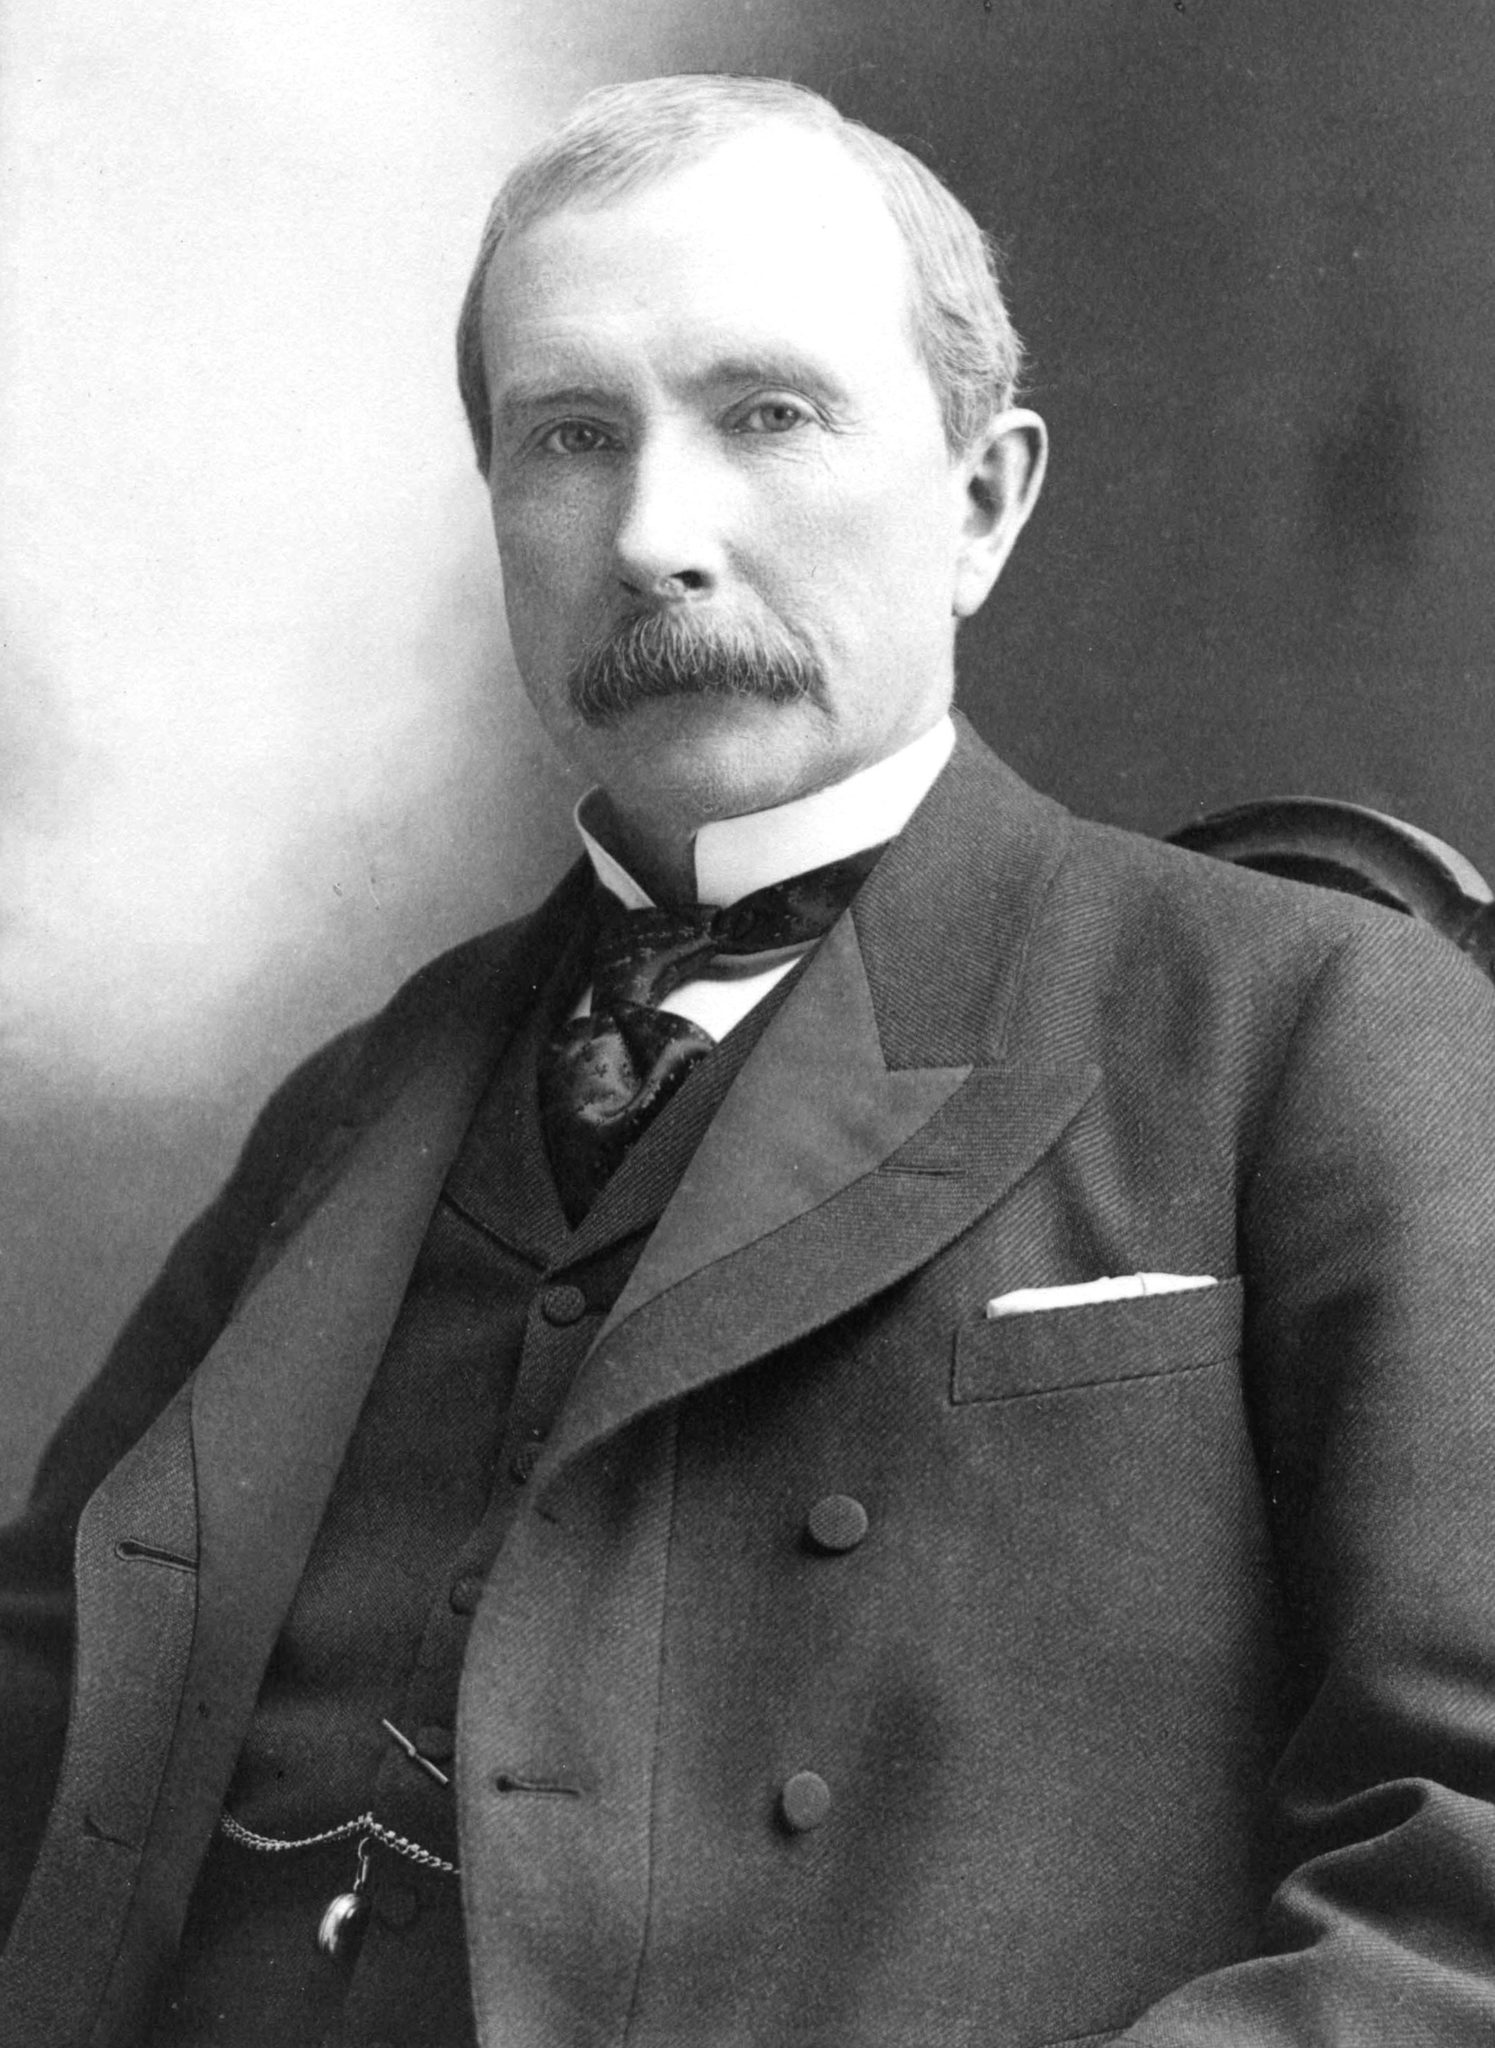
จอห์น ดี. ร็อกเกอะเฟลเลอร์

| name = จอห์น เดวิดสัน ร็อกเกอะเฟลเลอร์(John Davidson Rockefeller)
| image = Portrait of J. D. Rockefeller.jpg|200px|John D. Rockefeller in 1885.
| caption = จอห์น ดี. ร็อกเกอะเฟลเลอร์ในปี ค.ศ. 1885
| birth_place = ริชฟอร์ด, นิวยอร์ก, สหรัฐอเมริกา
| death_place = เดอะเคสเมนตส์, หาดโอรมอนด์, ฟลอริดา
| resting_place = สุสานเลควิว, เคลฟแลนด์, โอไฮโอ
*ผู้ก่อตั้งและอดีตประธานบริษัทสแตนดาร์ดออยล์
*ผู้ก่อตั้ง มหาวิทยาลัยชิคาโก และ มหาวิทยาลัยร็อกเกอะเฟลเลอร์
*ผู้ออกทุนสนับสนุนในการก่อตั้ง มหาวิทยาลัยฟิลิปปินส์กลาง
*ผู้ก่อตั้ง คณะกรรมการการศึกษาทั่วไป
*ผู้ก่อตั้ง มูลนิธิร็อกเกอะเฟลเลอร์
| net worth = $663.4 1000000000 (ตัวเลข)|พันล้าน ดอลลาร์ เมื่อค.ศ. 2007, ตามที่ระบุในรายชื่อบุคคลที่ร่ำรวยที่สุดในประวัติศาสตร์, โดยข้อมูลจาก ฟอบส์ เมื่อกุมภาพันธ์ ค.ศ. 2008
| religion = บัพติศ
| spouse = Laura Spelman Rockefeller|ลอรา ซีเลสเทีย สเปลเมน(m. 1864—1915; เสียชีวิต)
| parents = William Rockefeller, Sr.|วิลเลียม เอเวอรี ร็อกเกอะเฟลเลอร์, ซีเนียร์เอลิซา เดวิสัน
จอห์น ดี. ร็อกเกอะเฟลเลอร์ () เป็นนักธุรกิจชาวอเมริกันเจ้าของกิจการน้ำมันสแตนดาร์ดออยล์และนักให้ทาน ต่อมาได้บริจาคทุนทรัพย์ 500 ล้านเหรียญดอลลาร์สหรัฐเพื่อก่อตั้งมูลนิธิร็อกเกอะเฟลเลอร์ขึ้นสำหรับช่วยเหลือด้านการศึกษาและการสาธารณสุข
จอห์น ดี ร็อกเกอะเฟลเลอร์ ได้รับการยอมรับอย่างกว้างขวางว่าเป็นชาวอเมริกันผู้ซึ่งร่ำรวยที่สุดตลอดกาล และยังเป็นผู้ซึ่งร่ำรวยที่สุดในประวัติศาสตร์สมัยใหม่ ร็อกเกอะเฟลเลอร์เกิดในครอบใหญ่ใหญ่แห่งหนึ่งในตอนเหนือของนิวยอร์ก ได้ถูกอบรมสั่งสอนจากพ่อของเขาซึ่งเป็น นักการค้าหัวใสและแม่ซึ่งเป็นผู้นับถือศาสนาคริสต์ แปปติส อย่างเคร่งครัด ครอบครัวของร็อกเกอะเฟลเลอร์ได้เคลื่อนย้ายถิ่นฐานหลายครั้งก่อนที่จะลงหลักปักฐานอย่างถาวรใน เมืองคลีฟแลนด์ รัฐโอไฮโอ ร็อกเกอะเฟลเลอร์มาเป็นผู้ช่วยพนักงานบัญชีเมื่ออายุได้ราว 16 ปี และได้ร่วมหุ้นกับ มอริช บี. คลาร์คและพี่น้องเมื่ออายุได้ 20 ทำธุรกิจด้านอาหาร หลังจากนั้นร็อกเกอะเฟลเลอร์และพี่ชาย วิลเลียม ร็อกเกอะเฟลเลอร์ได้เล็งเห็นช่องทางว่าราคาของน้ำมันไขปลาวาฬมีราคาสูงมากและราคาน้ำมันขุดจากดินกำลังเป็นที่ต้องการของตลาดทำให้ราคาสูงขึ้น แทนที่จะขุดหาน้ำมัน พวกเขากลับสนใจในการกลั่นน้ำมันแทน จึงได้ก่อตั้งบริษัท ร็อกเกอะเฟลเลอร์แอนดริวส์แอนด์แฟรกซ์เลอร์ขึ้น พวกเขาเริ่มซื้อโรงกลั่นท้องถิ่นในเคฟแลนด์ และทำการกลั่นน้ำมันให้กับบริษัทของตนเอง ในปี ค.ศ. 1870 ร็อกเกอะเฟลเลอร์ได้ก่อตั้งบริษัทน้ำมันอย่างเป็นทางการขึ้น ในนามว่า แสตนดาร์ดออยส์
== อาชีพก่อนทำธุรกิจสแตนดาร์ด ออยล์ ==
=== ผู้ช่วยพนักงานบัญชี ===
ในเดือนกันยายน ค.ศ. 1855 เมื่อร็อกเกอะเฟลเลอร์อายุได้สิบหกปี เขาได้ทำงานแรกด้วยการเป็นผู้ช่วยพนักงานบัญชีโดยทำงานให้กับบริษัทนายหน้าขนาดเล็กชื่อเฮวิตต์แอนด์ทัตเทิล เขาทำงานเป็นเวลานานหลายชั่วโมงด้วยความพึงพอใจ ในขณะที่เขาเล่าภายหลังใน"วิธีการทั้งหมดและระบบของสำนักงาน" โดยเฉพาะอย่างยิ่งเขาได้เป็นผู้เชี่ยวชาญในการคำนวณค่าใช้จ่ายการขนส่ง ซึ่งส่งผลดีให้แก่อาชีพของเขาในเวลาต่อมา
== สแตนดาร์ดออยล์ ==
ร็อกเกอะเฟลเลอร์ ได้ร่วมมือกับนักเคมีชาวยิวที่เกิดในอังกฤษผู้ได้รับฉายาว่าเป็นอัจฉริยะทางเคมี ชื่อ ซามูเอล แอนดรูว์ ทำการจัดตั้งบริษัทขุดเจาะน้ำมันชื่อว่าสแตนดาร์ด ออยล์ ที่เมืองคลีฟแลนด์ จนกลายเป็นบริษัทที่มีชื่อเสียงในระดับยักษ์ใหญ่ในวงการธุรกิจน้ำมันของสหรัฐอเมริกามาตั้งแต่นั้น และในช่วงปี ค.ศ. 1822 หลังจากที่เกิดการรวมประเทศอิตาลีซึ่งมีผลทำให้ธุรกิจธนาคารในเครือข่ายของตระกูลรอทไชลด์ ในอิตาลีต้องปิดตัวลง รอทไชลด์ก็ได้ย้ายฐานการลงทุนจากอิตาลีไปยังอเมริกาด้วยการร่วมลงทุนในอุตสาหกรรมน้ำมันกับจอห์น ดี. ร็อกเกอะเฟลเลอร์ในเวลาต่อมา
== แหล่งข้อมูลอื่น ==
*
* The Rockefeller Archive Center: The authorised Rockefeller family bibliography
* American Experience: "The Rockefellers" A full transcript of the PBS documentary on the family history, with contributions from Paul Krugman and author Ron Chernow.
* The History of the Standard Oil Company, by Ida Tarbell, full text, HTML
* John D. Rockefeller Biography
* Timeline of the Rockefeller family history since his birth
* A genealogy of his family
* Illustrated article about John D Rockefeller and the Standard Oil Company
*
* Financier's Fortune in Oil Amassed in Industrial Era of 'Rugged Individualism' NY Times Obituary, May 24, 1937
* A Capital Life A New York Times book review of "Titan" by Ron Chernow (1998).
หมวดหมู่:นักอุตสาหกรรมชาวอเมริกัน
หมวดหมู่:นักธุรกิจชาวอเมริกัน
หมวดหมู่:มหาเศรษฐีชาวอเมริกัน
หมวดหมู่:ชาวอเมริกันเชื้อสายเยอรมัน
หมวดหมู่:นักการกุศลชาวอเมริกัน
หมวดหมู่:นักธุรกิจชาวอเมริกัน
หมวดหมู่:นักลงทุนชาวอเมริกัน
หมวดหมู่:นักบัญชีชาวอเมริกัน
หมวดหมู่:บุคคลจากรัฐนิวยอร์ก